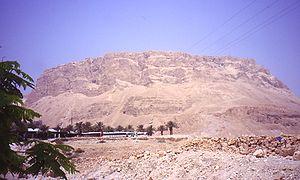
Massada est un site constitué de plusieurs palais et de fortifications antiques perchés sur un socle de calcaire, situé en Israël au sommet d’une montagne isolée sur la pente est du désert de Judée.
L'histoire du peuple juif est l'histoire des Juifs ou peuple d’Israël qui s'étend sur plus de 3 000 ans, de -1200 à nos jours. La première mention de son existence hors contexte biblique apparaît sur la stèle de Mérenptah au XIIIᵉ siècle av. J.-C. Selon la tradition juive, ses racines remontent aux patriarches Abraham, Isaac et Jacob également appelé Israël.